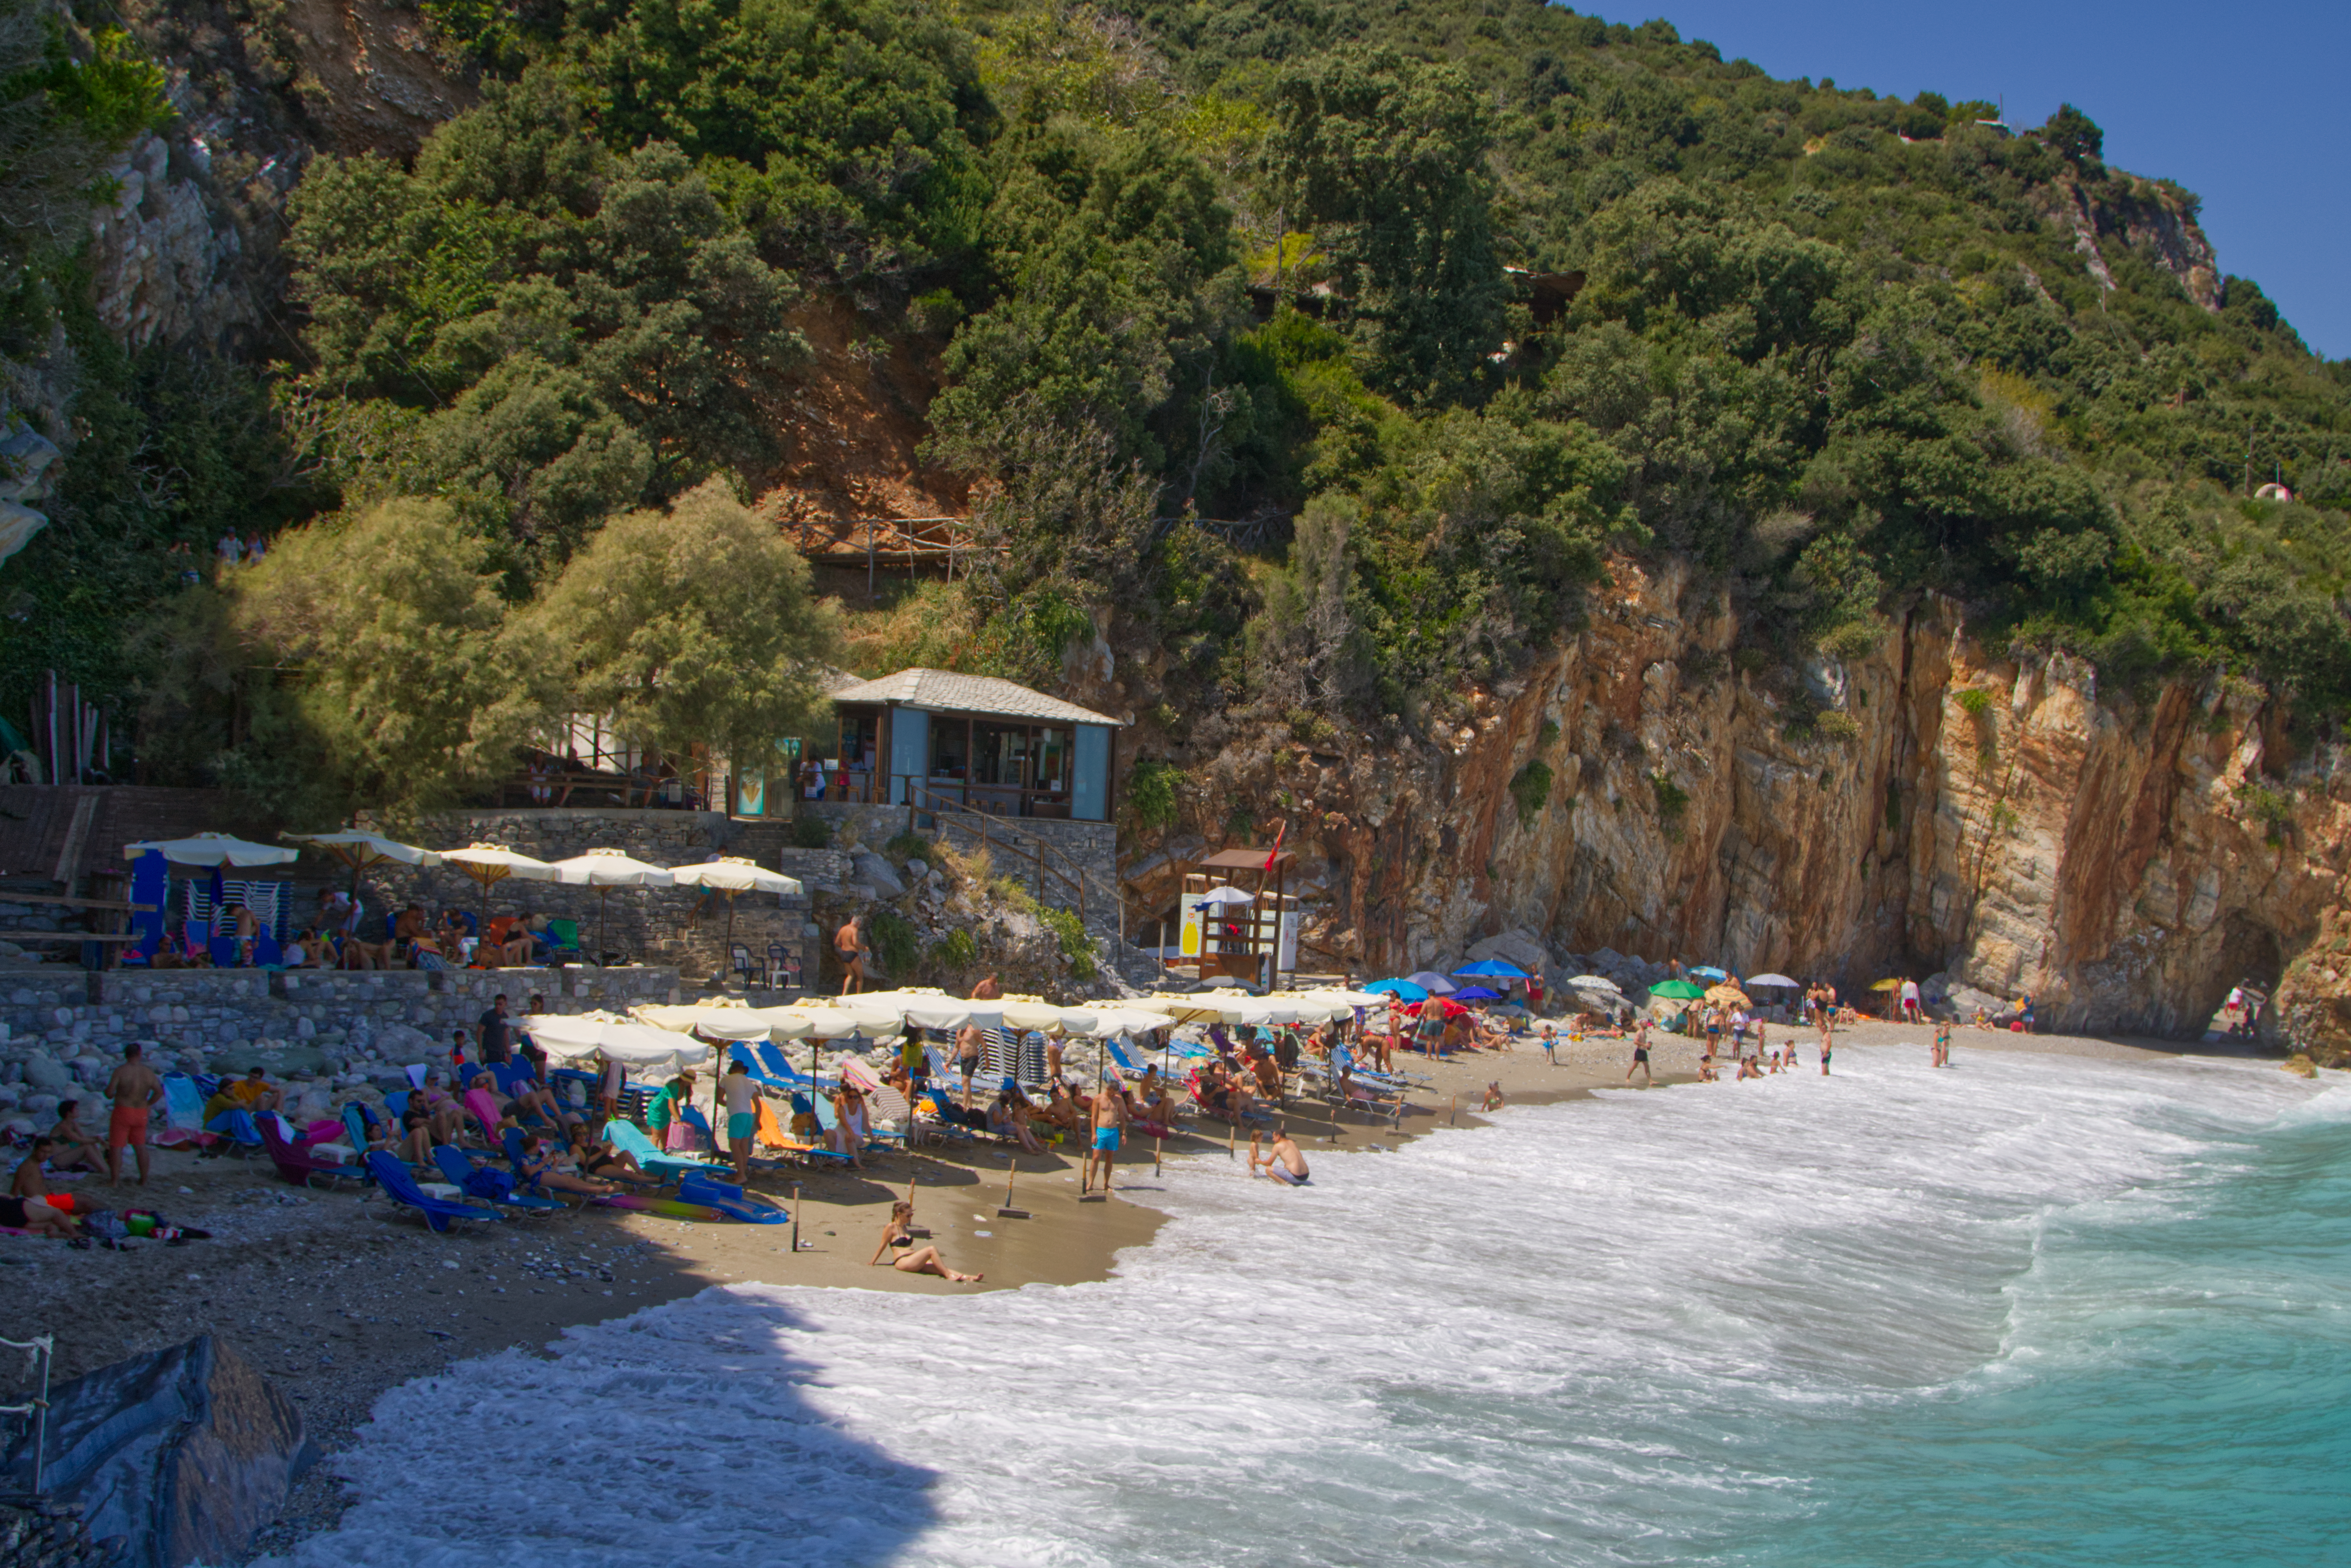
greece, beach, sea, water, rocks, nature, coast, tourism, vacation, tree, tropics, shore, coastal and oceanic landforms, bay, leisure, sand, ocean, rock, terrain, travel, resort, cove, cape, cliff, hill, wave